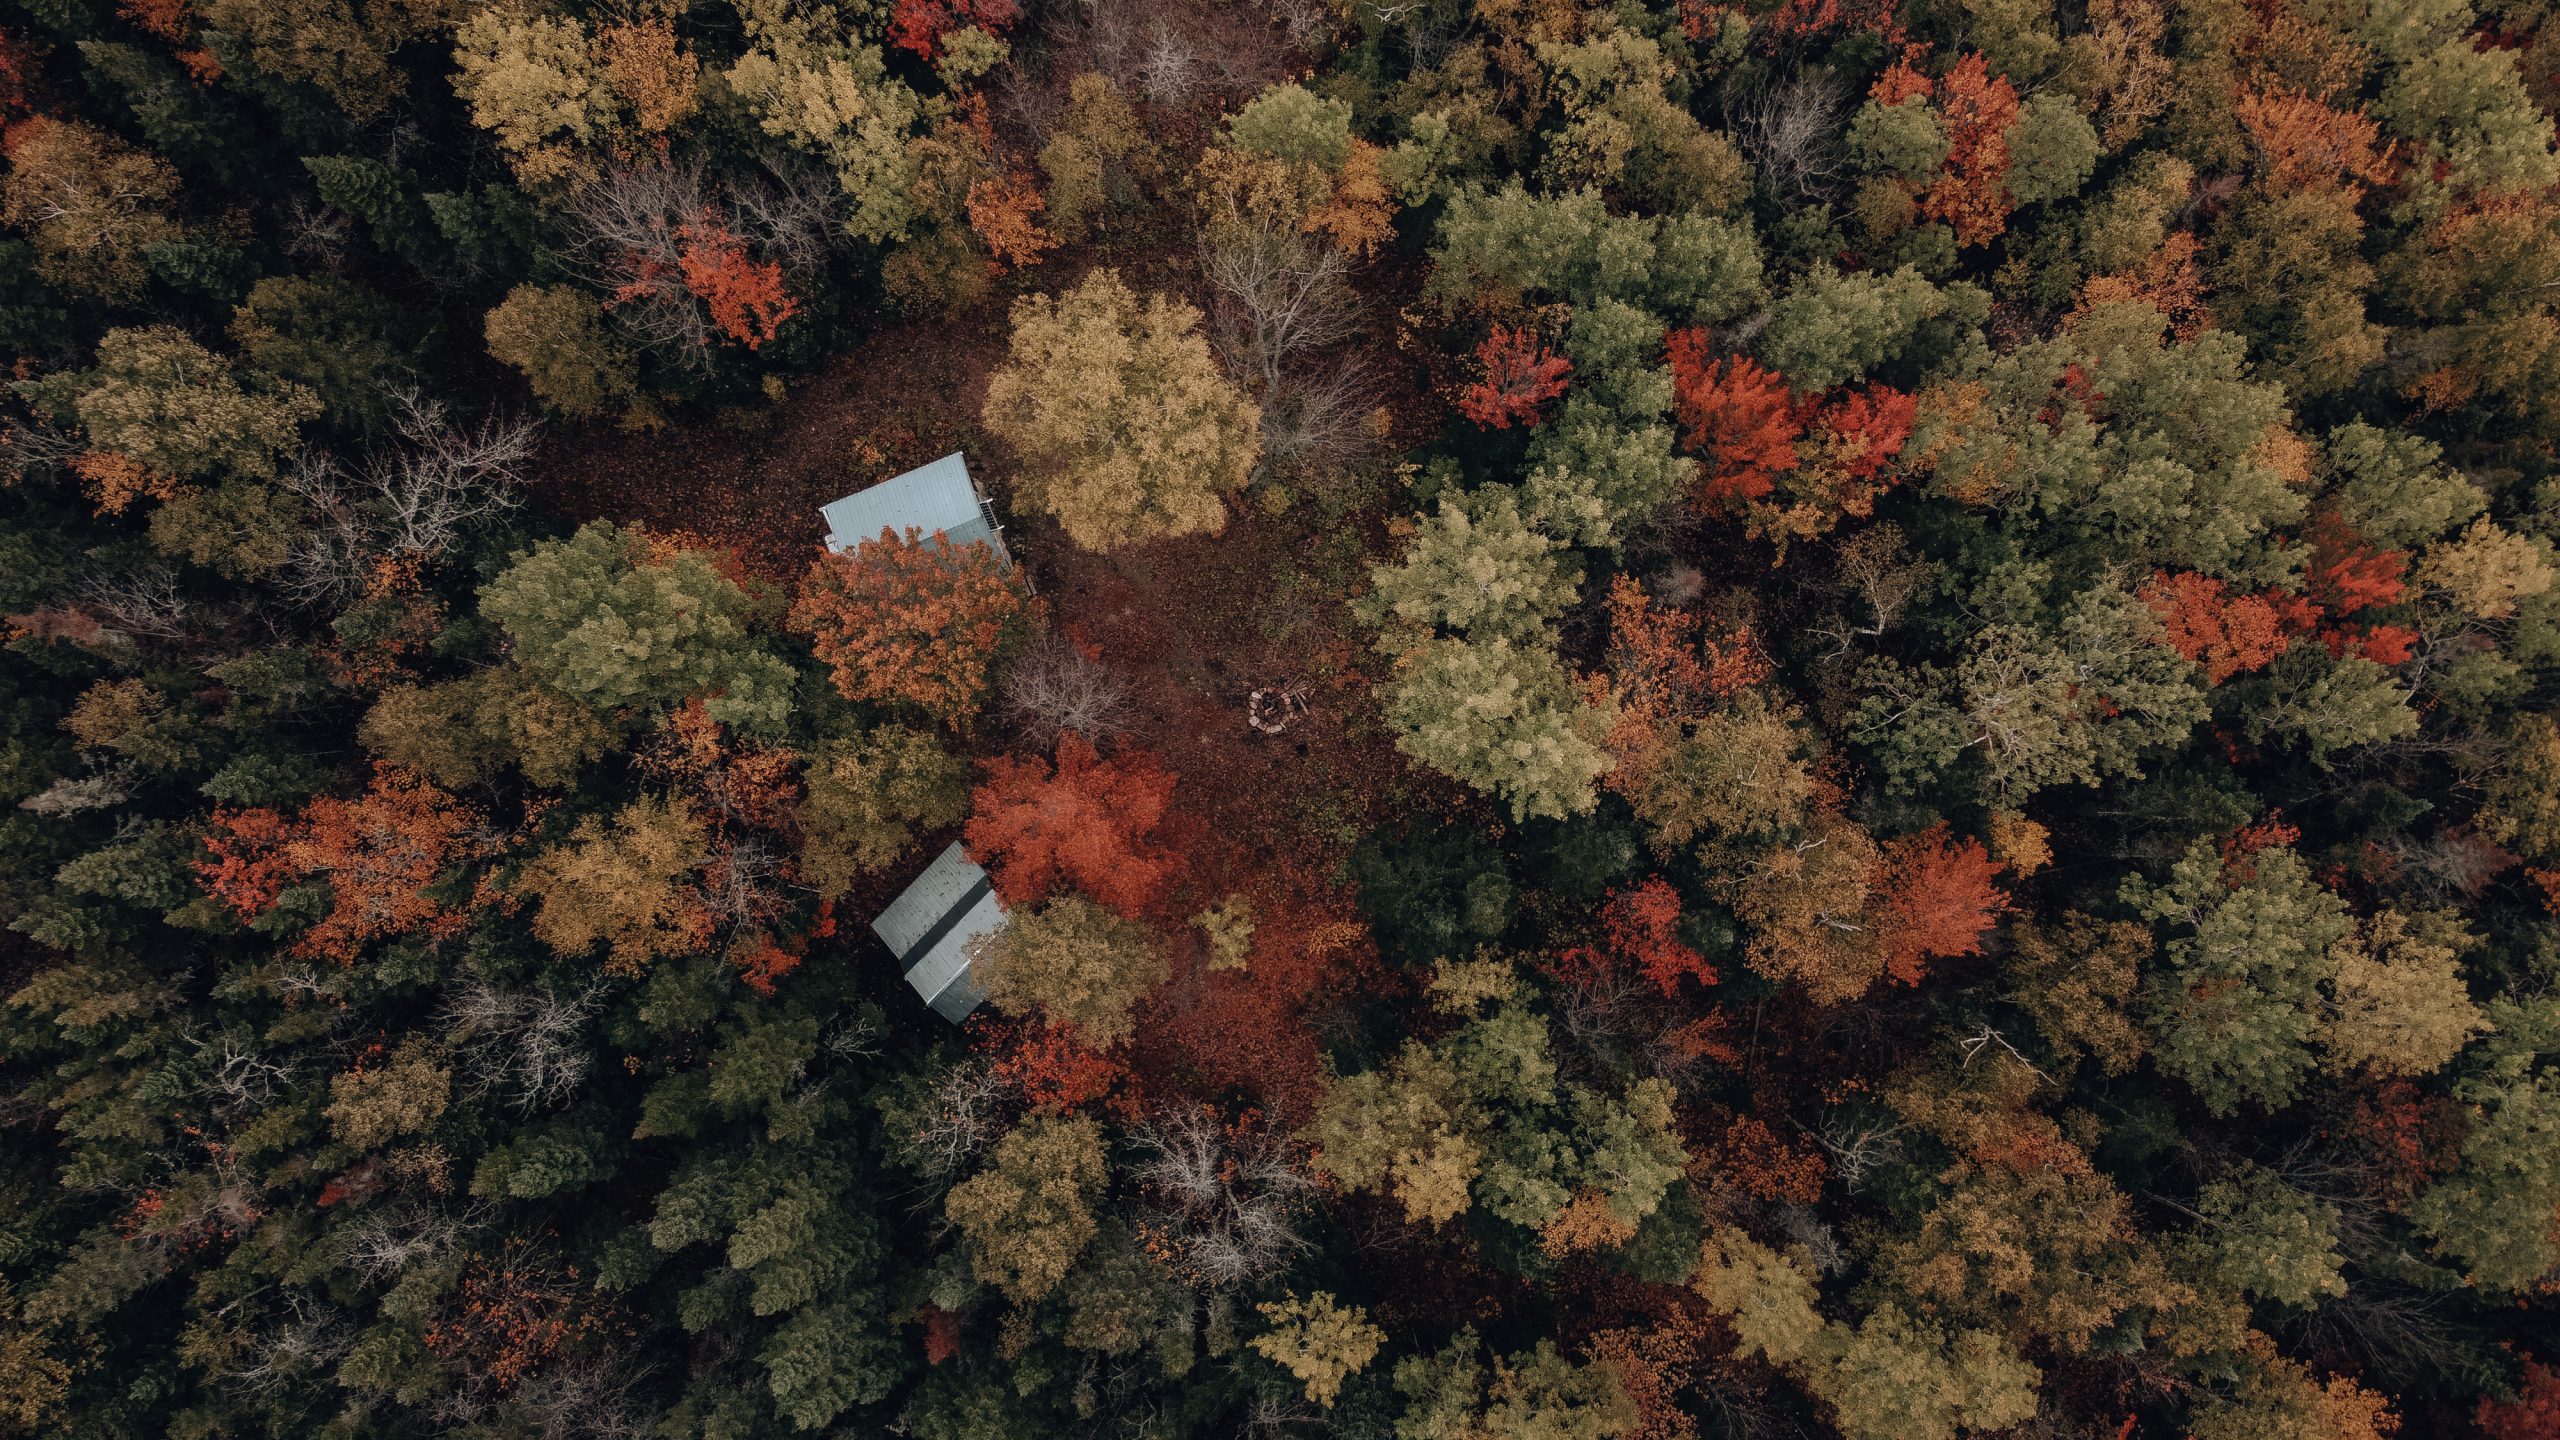
brown, plant community, organism, groundcover, grass, deciduous, landscape, pattern, Tints and shades, design, art, soil, shrub, autumn, flowering plant, temperate broadleaf and mixed forest, annual plant, visual arts, aerial photography, bird's eye view, peach, rock, reef, plant, subshrub, illustration